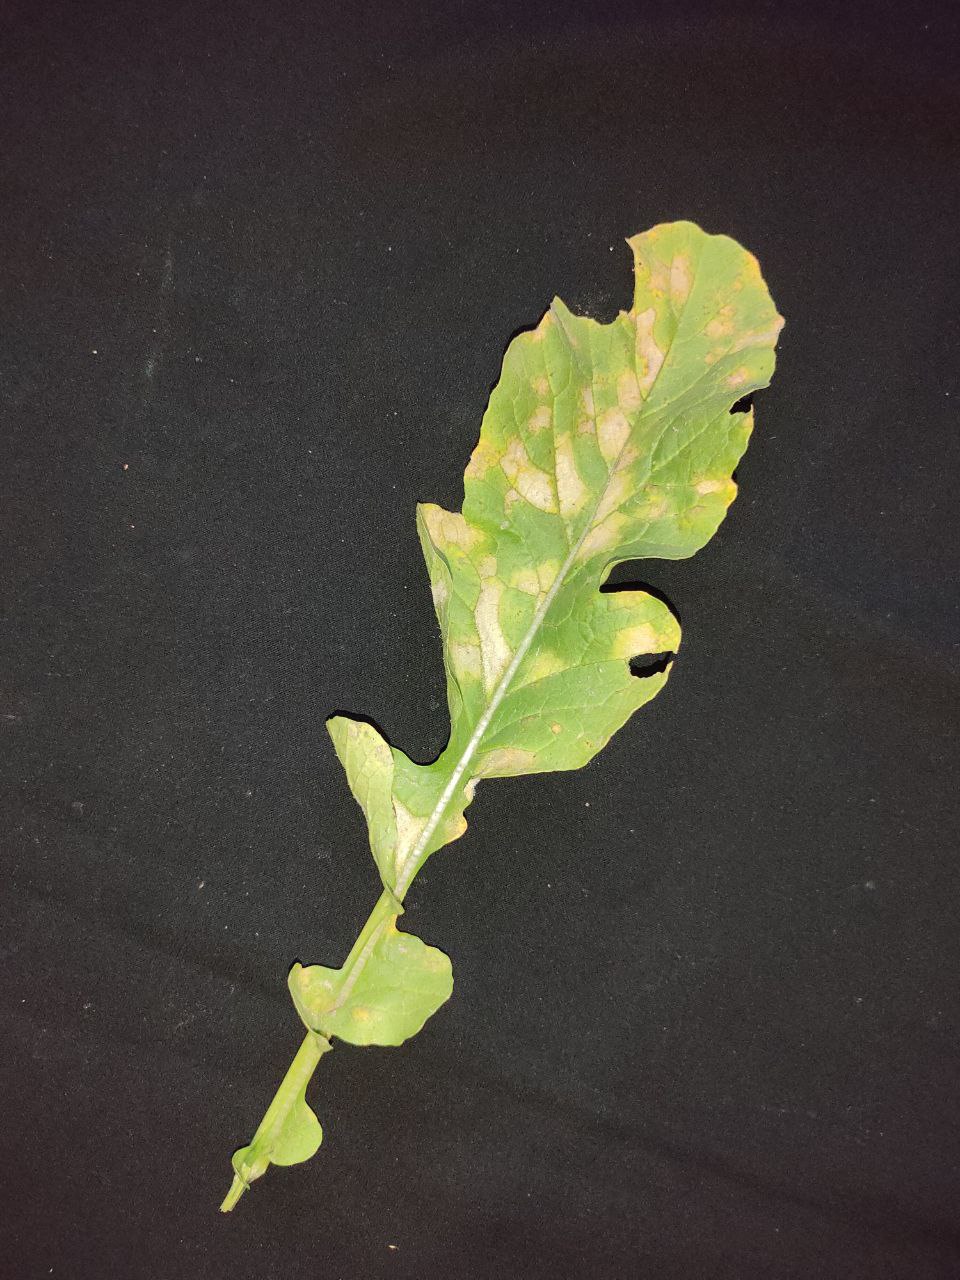
Label: Mosaic virus